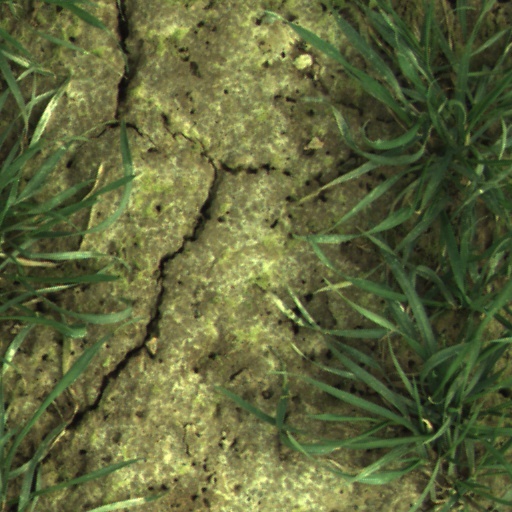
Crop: wheat